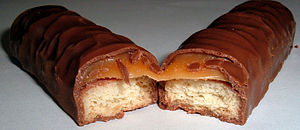
Twix
En Twix som er knækket over på midten
Twix er en chokoladebar lavet af Mars Incorporated. Den består af en kiks i midten og typisk toppet med karamel. Baren er overtrukket med mælkechokolade, og dens tværsnit er sammenlignet med andre chokoladebarer noget mindre. Den pakkes typisk parvist.